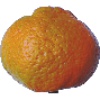
Label: mandarine